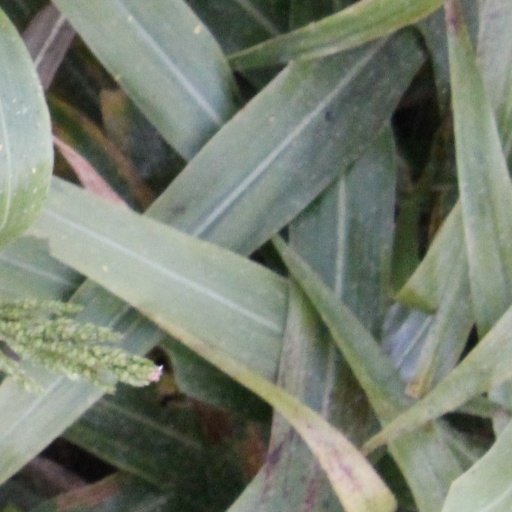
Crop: sorghum